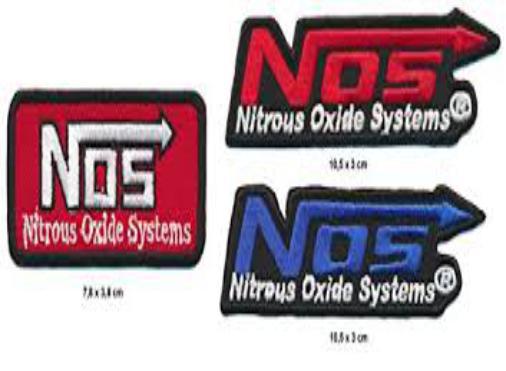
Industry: Others